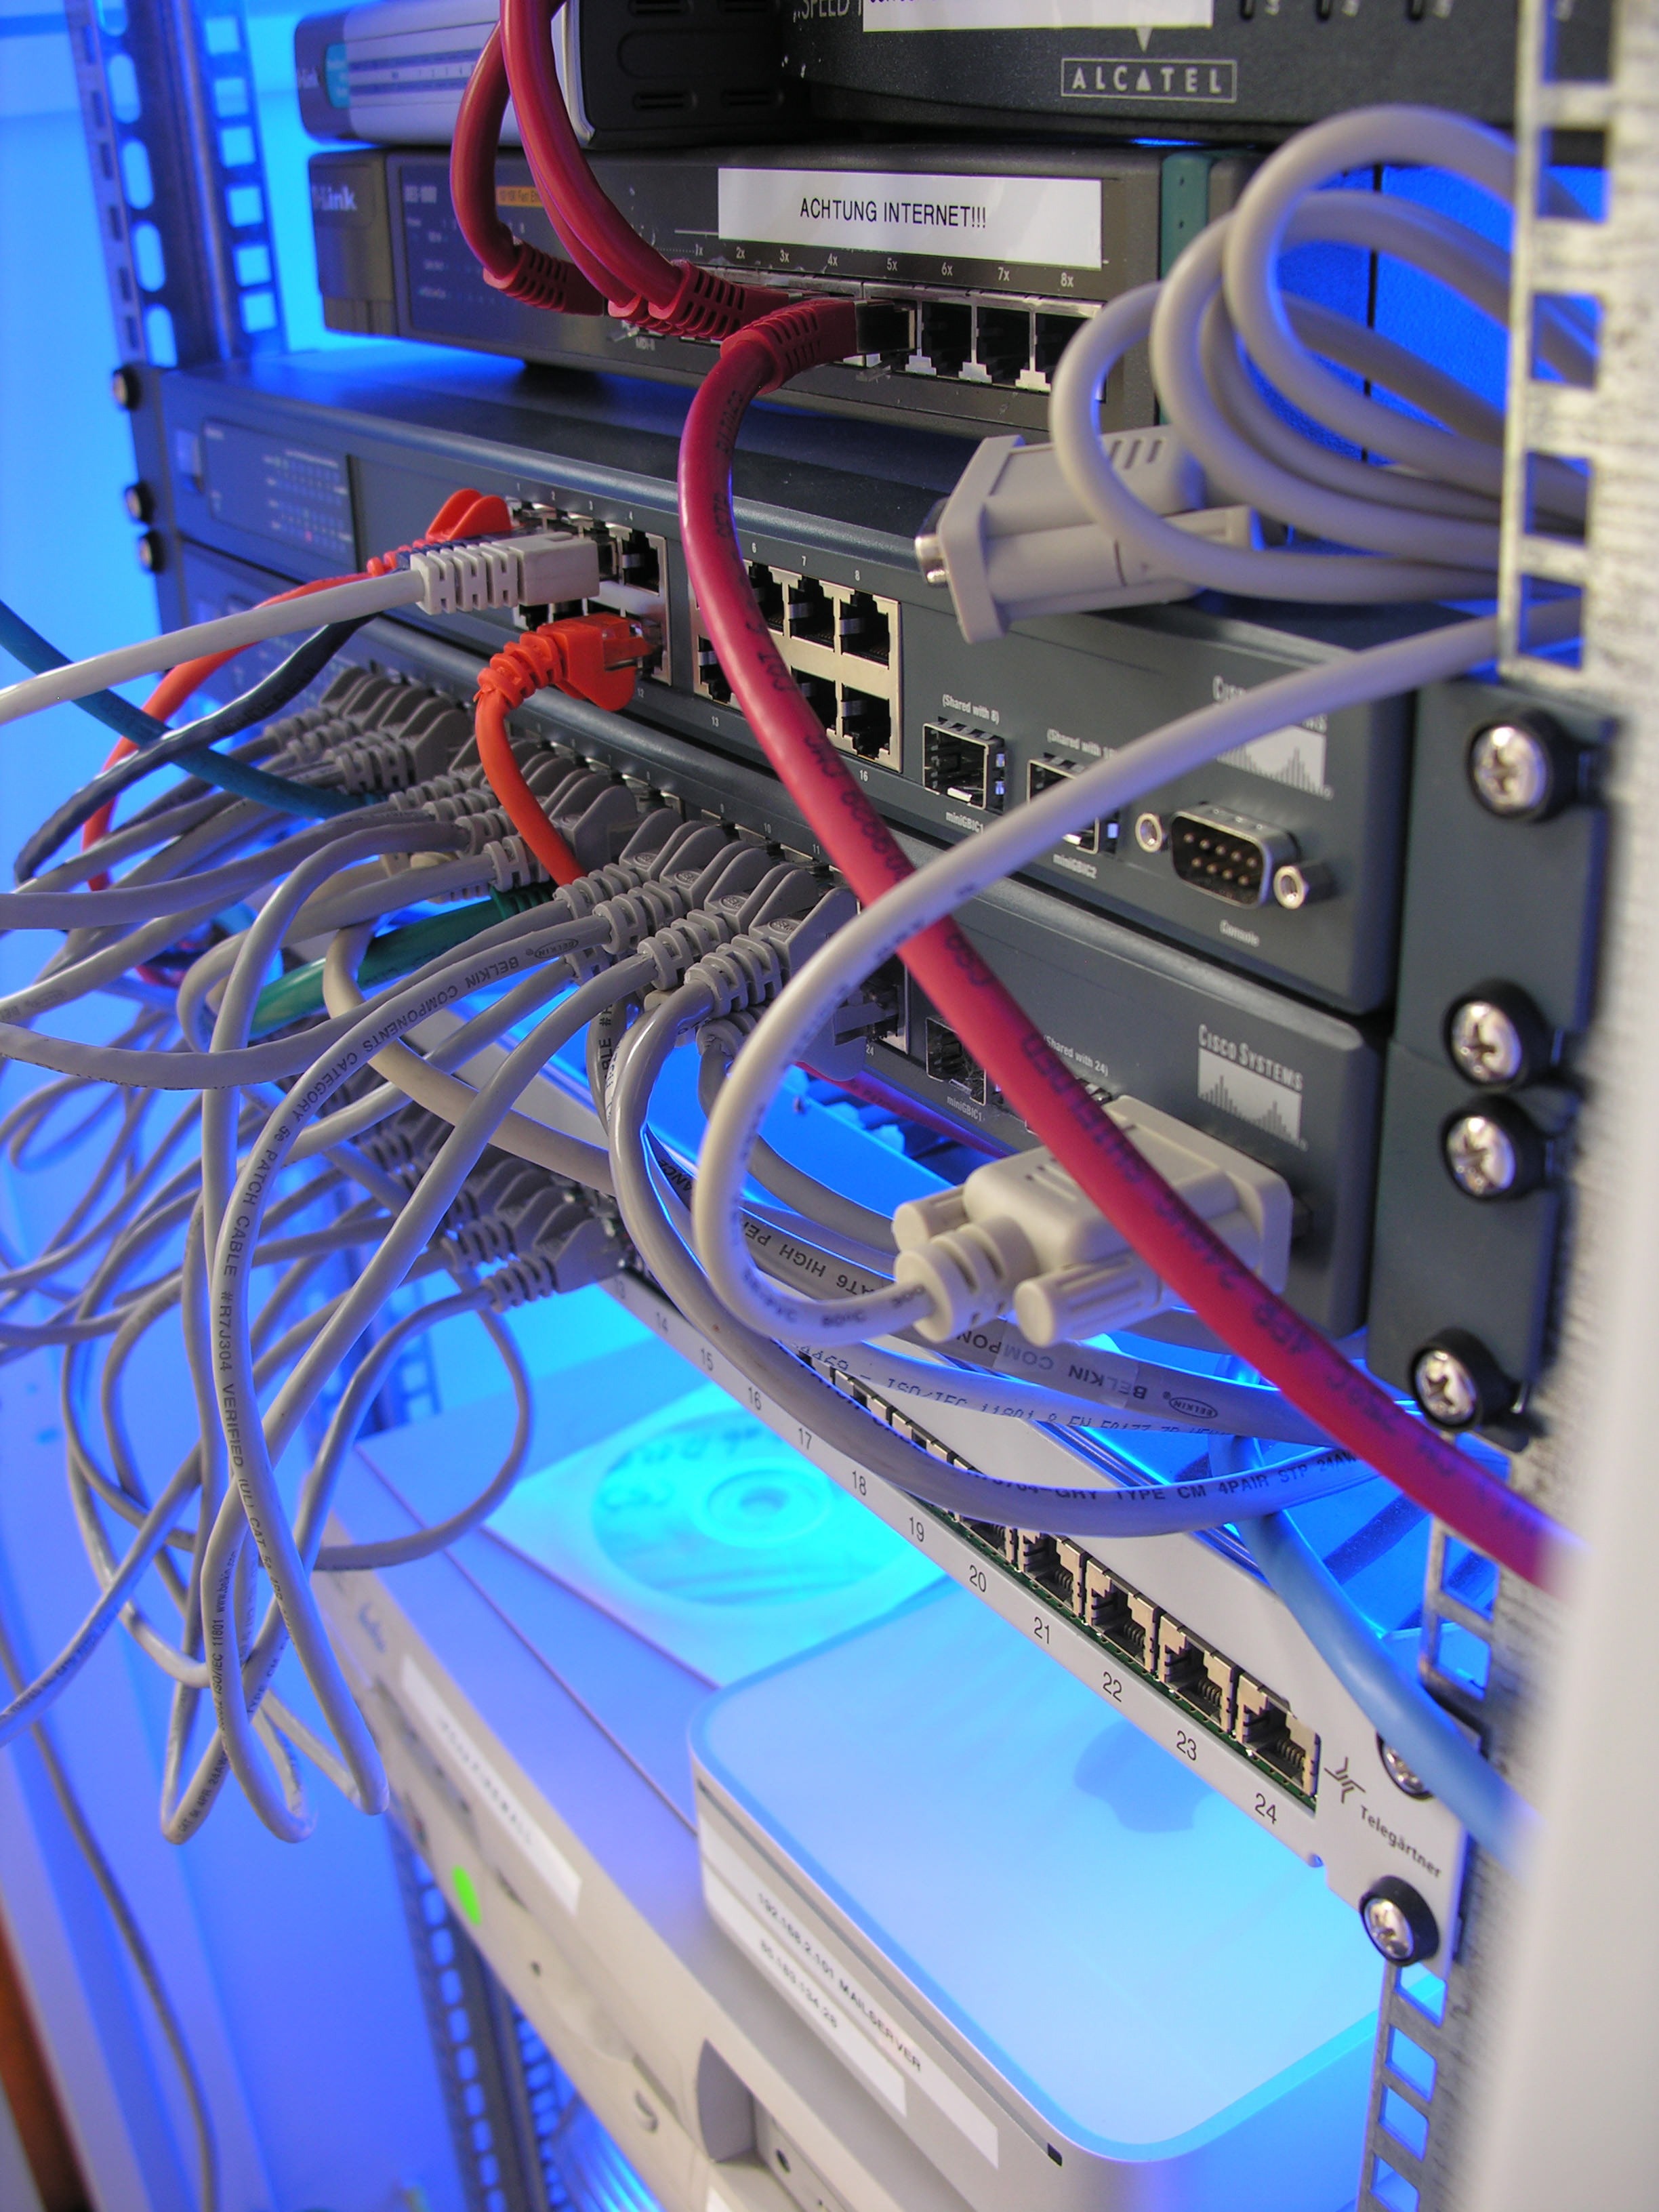
computer, cloud, technology, web, internet, machine, memory, blue, security, map, switch, science, media, nsa, router, pc, administration, connection, monitoring, network, data, cia, cpu, chip, www, component, e commerce, connections, data processing, distributor, riser board, electrical wiring, electronic device, personal computer hardware, web address, http